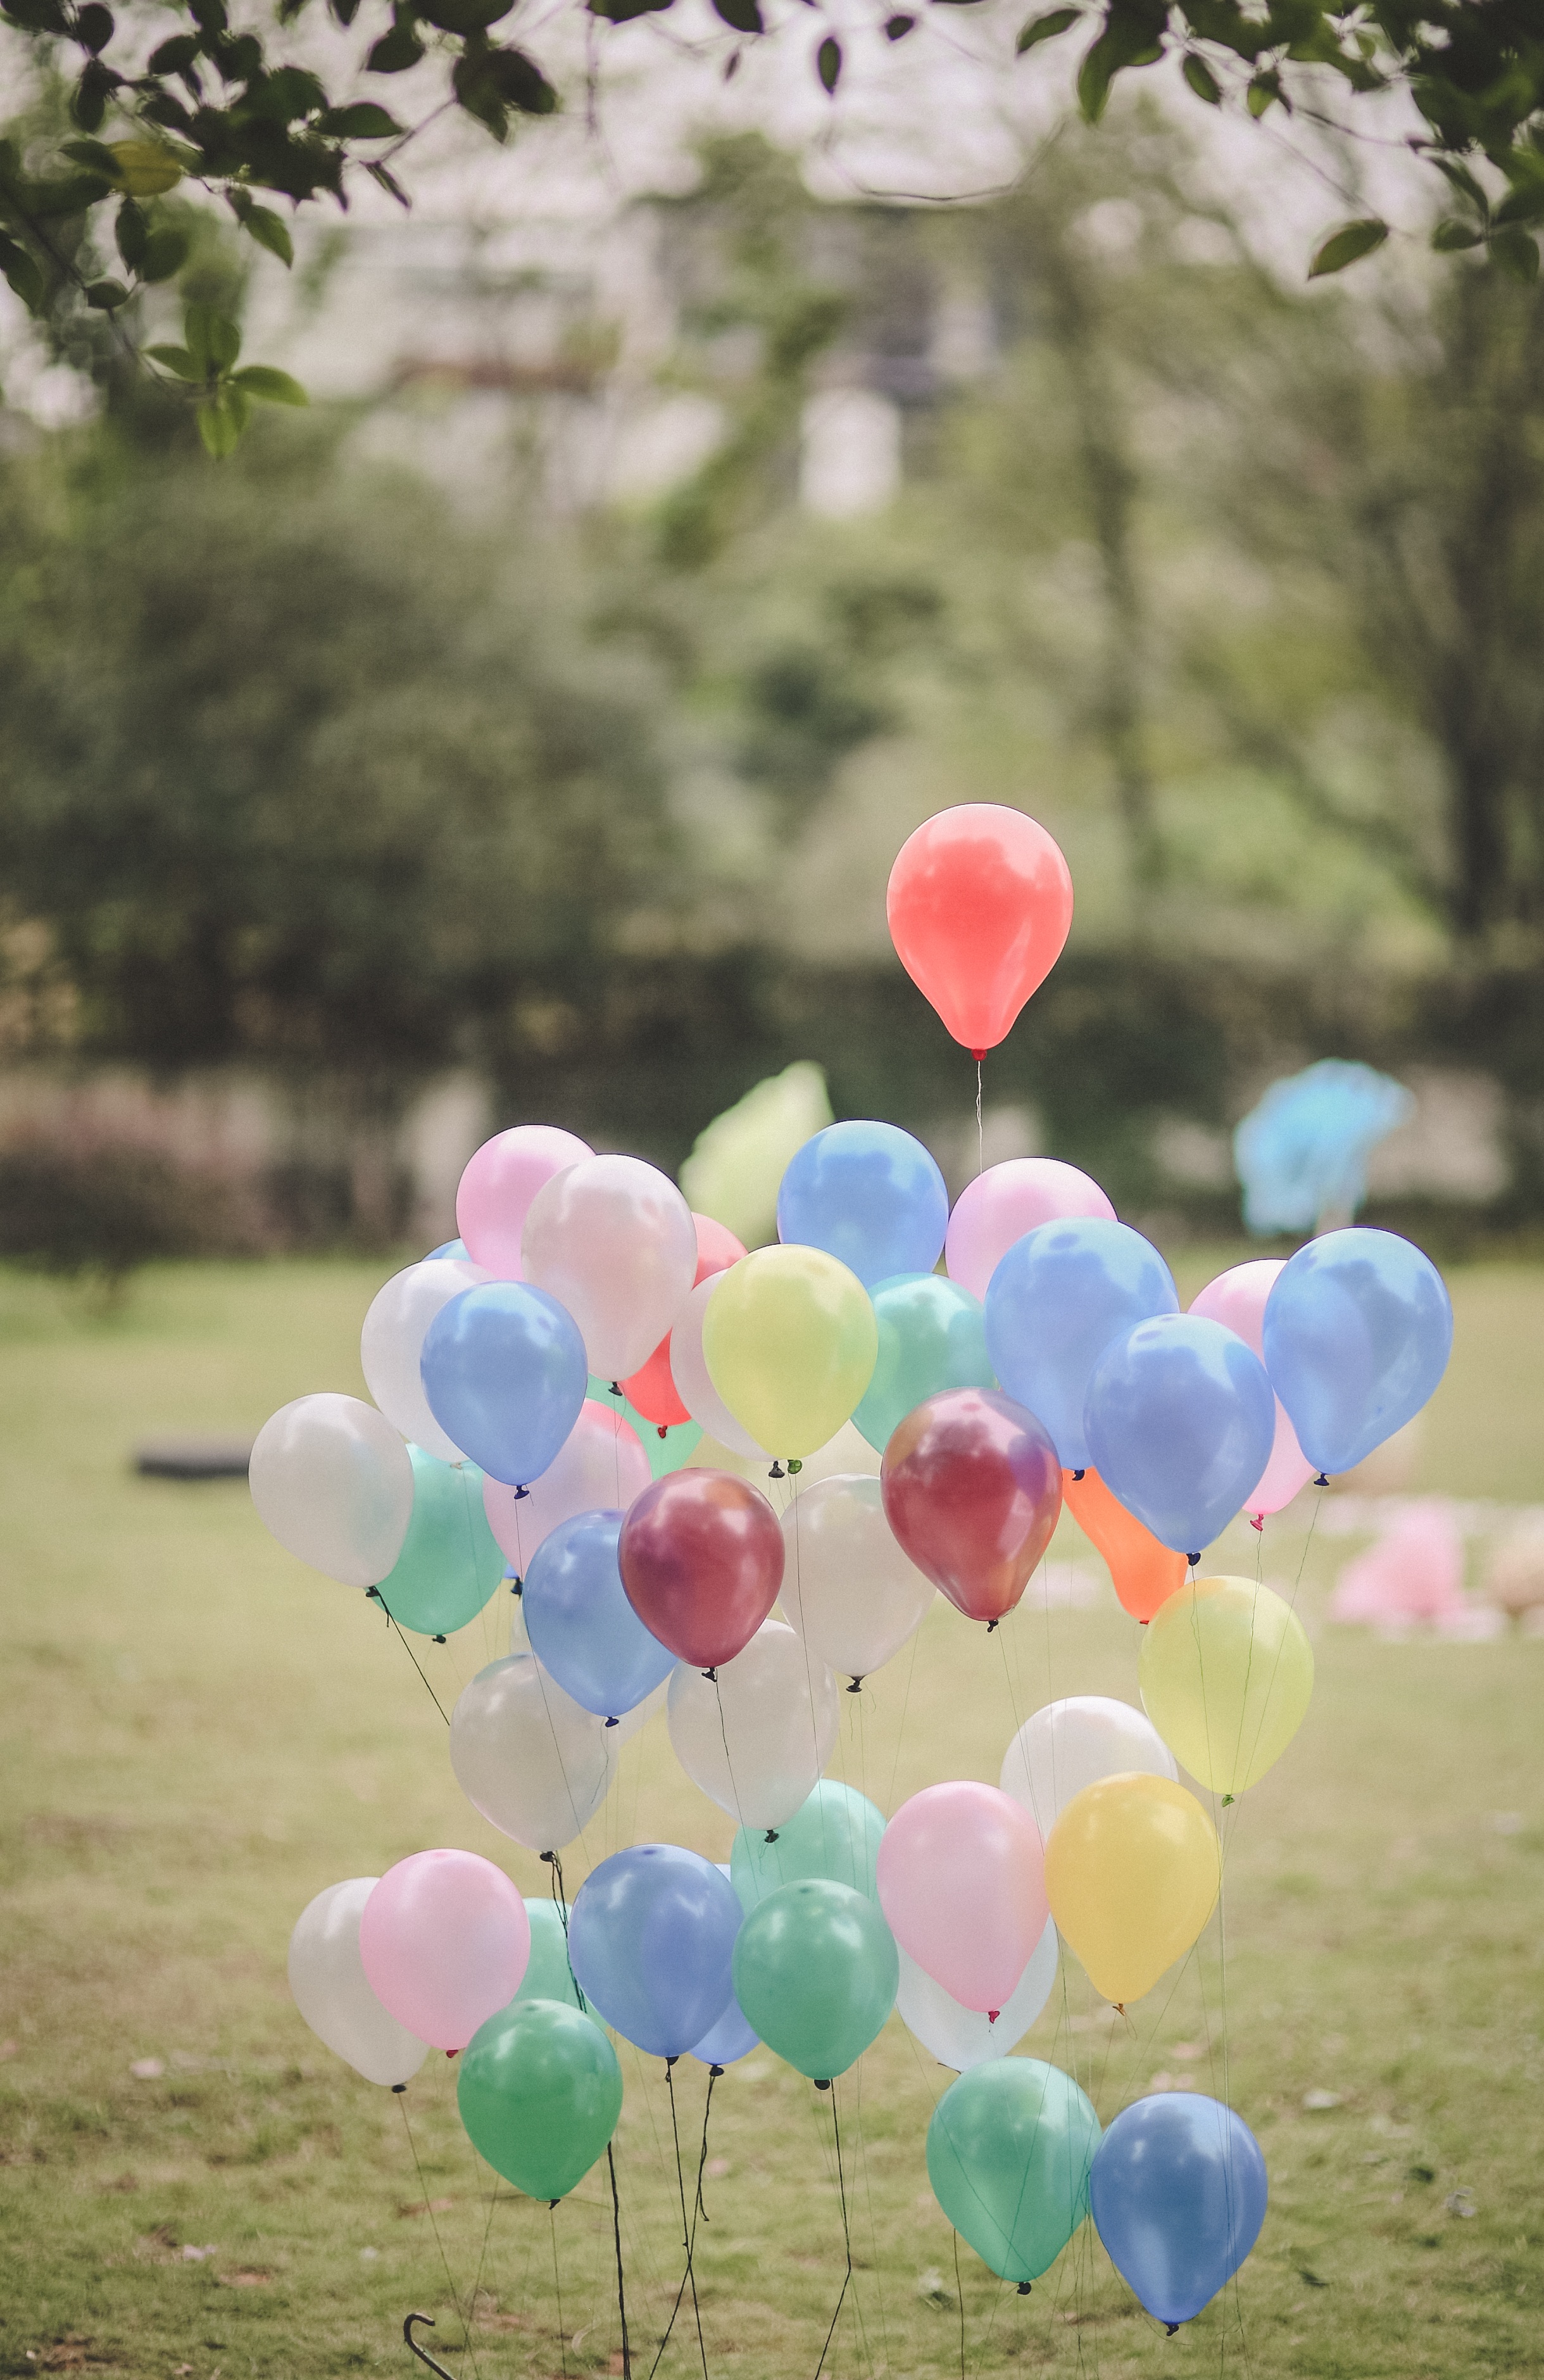
plant, flower, petal, balloon, decoration, color, wedding, toy, balloons